Voyage of the B.S.M. Pandora

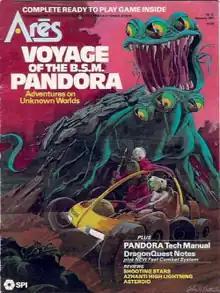
"Ares" #6, in which this game was published

Voyage of the B.S.M. Pandora, subtitled "Adventures on Unknown Worlds", is a solitaire science fiction board game published by Simulations Publications, Inc. (SPI) in 1981.